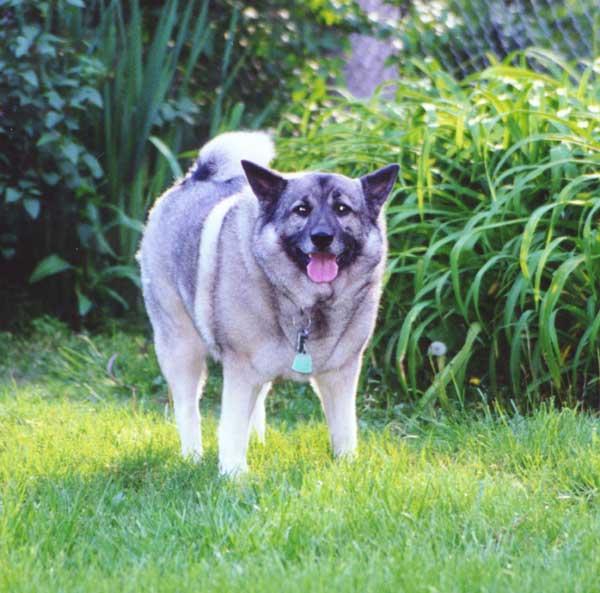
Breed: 217-n000046-Norwegian_elkhound